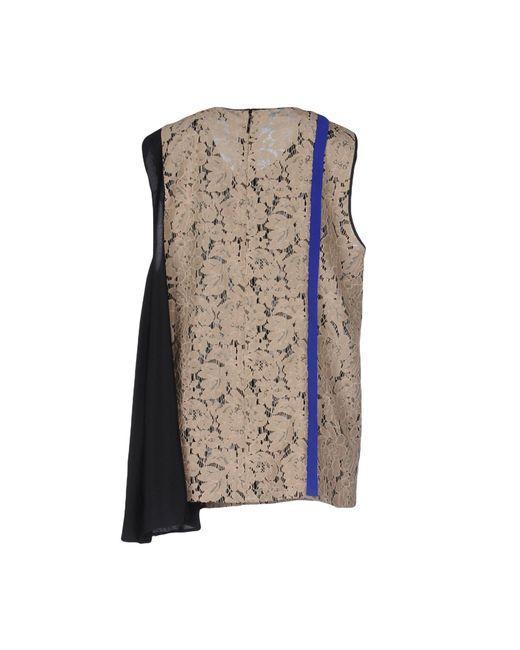
Ärmelloses Top aus goldfarbener Blütenblatt-Spitze mit schwarzem seitlichem Fall